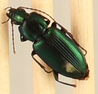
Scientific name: Poecilus scitulus
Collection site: North Sterling NEON (STER), plot STER_027